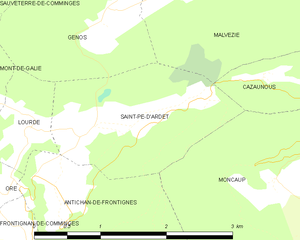
Saint-Pé-d'Ardet est une commune française située dans le département de la Haute-Garonne en région Occitanie.